Maratha Empire

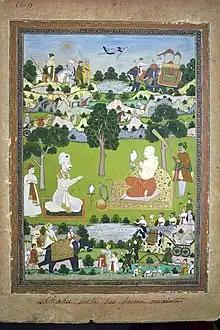
Peshwa Balaji Bajirao meets Chatrapati Shahu I by Shivram Chitari

Shahu appointed Balaji Vishwanath as Peshwa in 1713. Balaji Vishwanath's first major achievement was the conclusion of the "Treaty of Lonavala" in 1714 with Kanhoji Angre, the most powerful naval chief on the Western Coast who later accepted Shahu as Chhatrapati. In 1719, Marathas under Balaji marched to Delhi with Sayyid Hussain Ali, the Mughal governor of Deccan, and deposed the Mughal emperor, Farrukhsiyar. The new teenage emperor, Rafi ud-Darajat and a puppet of the Sayyid brothers, granted Shahu rights to collecting Chauth and Sardeshmukhi from the six Mogul provinces of Deccan, and full possession of the territories controlled by Shivaji in 1680.